Carsten Hansen

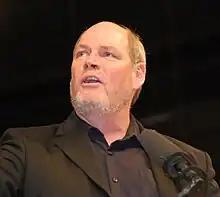
Carsten Hansen, January 2011 (Photo: Lars Schmidt.)

Carsten Mogens Hansen (born 10 January 1957) is a Danish Social Democrat politician. He has been a member of the Folketing—the parliament of Denmark—since 1998. He was formerly the Minister for the city, Housing and Rural Affairs in the Thorning-Schmidt I Cabinet and the Thorning-Schmidt II Cabinet.